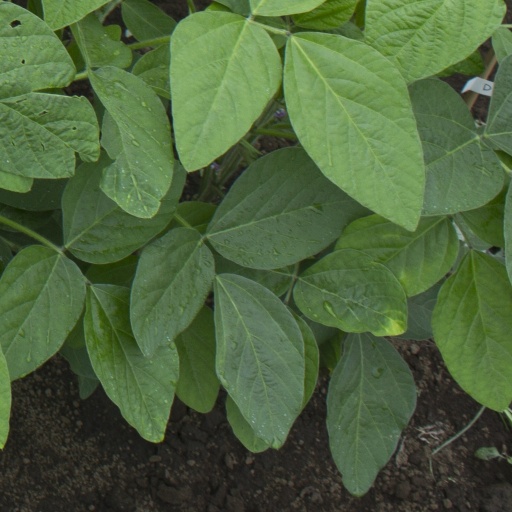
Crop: soybean